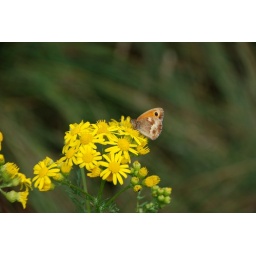
hundreds of these butterflies all over this yellow flower in Richmond park